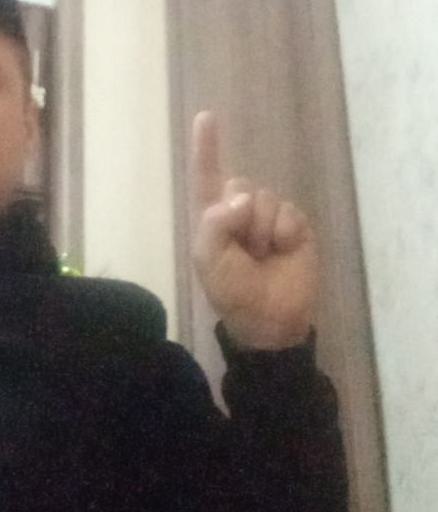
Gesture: one